Christian Mitchell

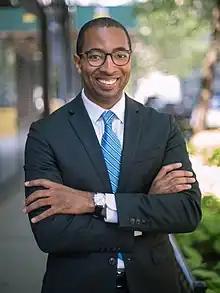
Mitchell in 2018

Christian L. Mitchell (born 1986/1987) is an American politician and university official. He represented the 26th district in the Illinois House of Representatives from 2013 to 2019, and served as Deputy Governor in J.B. Pritzker's administration from 2019 to 2023. He also served as the executive director of the Democratic Party of Illinois during the 2018 election cycle, becoming the first African-American to hold the position. Since 2023, he has been the Vice President for Civic Engagement at the University of Chicago.